Jean Frédéric Phélypeaux, Count of Maurepas

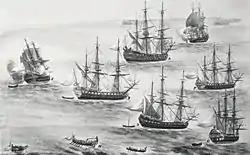
Naval parade organised by Maurepas

Skilled in military and naval strategy, Maurepas enabled the French Navy to regain previously lost prestige and France was once again recognized as a maritime power. One way that he improved the French reputation was by focusing on the defense of France's sprawling empire in the New World, especially in the 1730s and 1740s. His defense plans were aided by information on British naval manoeuvres, lists of what ships were coming to North America and detailed memoirs of ship construction. Jean-Frederic obtained this information through maintaining an intelligence service that was considered one of the most efficient in Europe. This was only made possible due to the drastic funding increases he managed to obtain for the Troupes de la Marine. The typical budget appropriated to the marine from the mid-1720s to mid-1730s was 9 million livres; in 1739, however, Jean-Frederic managed to obtain a budget of 19.2 million livres. In the following years he acquired budgets of 20 million livres in 1740, 26 million in 1741 and 27 million in 1742. Over his career as administrator he held the positions of chamberlain of the royal household, minister of the marine, and director of the secret service, fulfilling his duties with efficiency and precision.